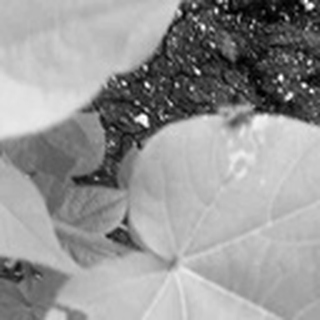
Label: healthy_cotton